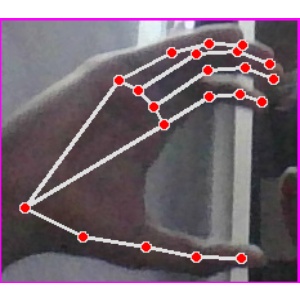
अक्षर: ऋ